NS DDZ

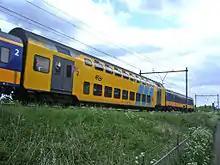

These are the coaches connected to the ABv, Bv, mDDM or the locomotive. Each set features them, either one, two or three. One or rarely three if with an mDDM and 2 if with a Class 1700. There are 103 coaches, they are 26.40 metres long and seat entirely second class. They can seat 140 people, 64 on the upper deck, 64 on the lower deck and 12 near the doors. The trains are numbered from 280 7201 to 280 7302, 280 7508.